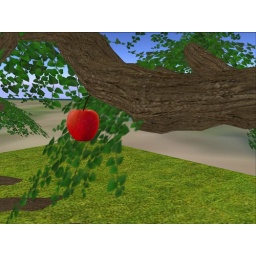
Tempting red apple the 21st Century Media Center Playground on ISTE Island for ISTE10Photo by Eleanor Anderton